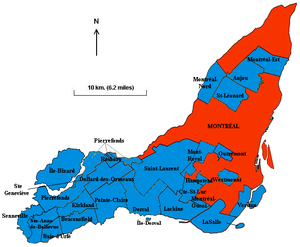
La Communauté urbaine de Montréal était un regroupement de municipalités de l'Île de Montréal, ses fonctions ont été par la suite principalement assurées par le Conseil d'agglomération de Montréal et par la Communauté métropolitaine de Montréal.